Denver

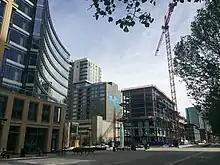
Development in the bustling Union Station section of downtown

According to the 2020 United States census, the racial composition of Denver was as follows: